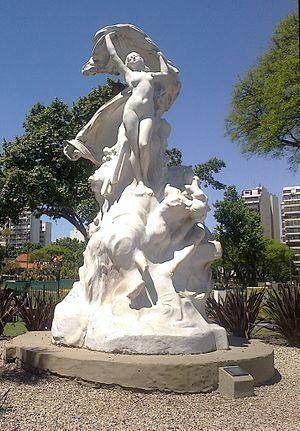
Émile Edmond Jean Peynot est un sculpteur et médailleur français né le 22 novembre 1850 à Villeneuve-sur-Yonne, et mort le 12 décembre 1932 à Paris.